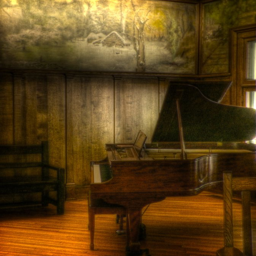
portrait of a piano , taken by person